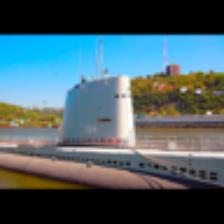
Label: NonHuman